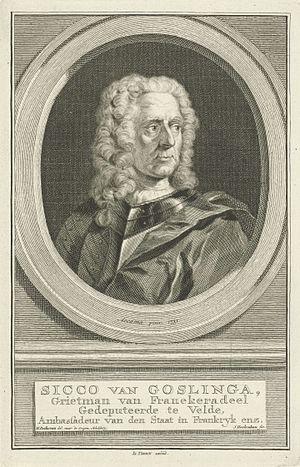
Sicco van Goslinga, né à Herbaijum en 1664 et mort à Dongjum le 20 septembre 1731, est un homme politique et diplomate néerlandais, actif sous les Provinces-Unies.
Les Pays-Bas autrichiens sont l'appellation des Pays-Bas méridionaux pendant le régime autrichien au XVIIIᵉ siècle. Le nom « autrichien » fait référence à la maison d'Autriche, suzeraine de ces terres faisant partie du Saint-Empire depuis le mariage de Marie de Bourgogne avec Maximilien d'Autriche peu après la mort de Charles le Téméraire. Avant 1714, toutefois, les Pays-Bas méridionaux relevaient de la branche espagnole des Habsbourg, et l'on parlait de Pays-Bas espagnols.